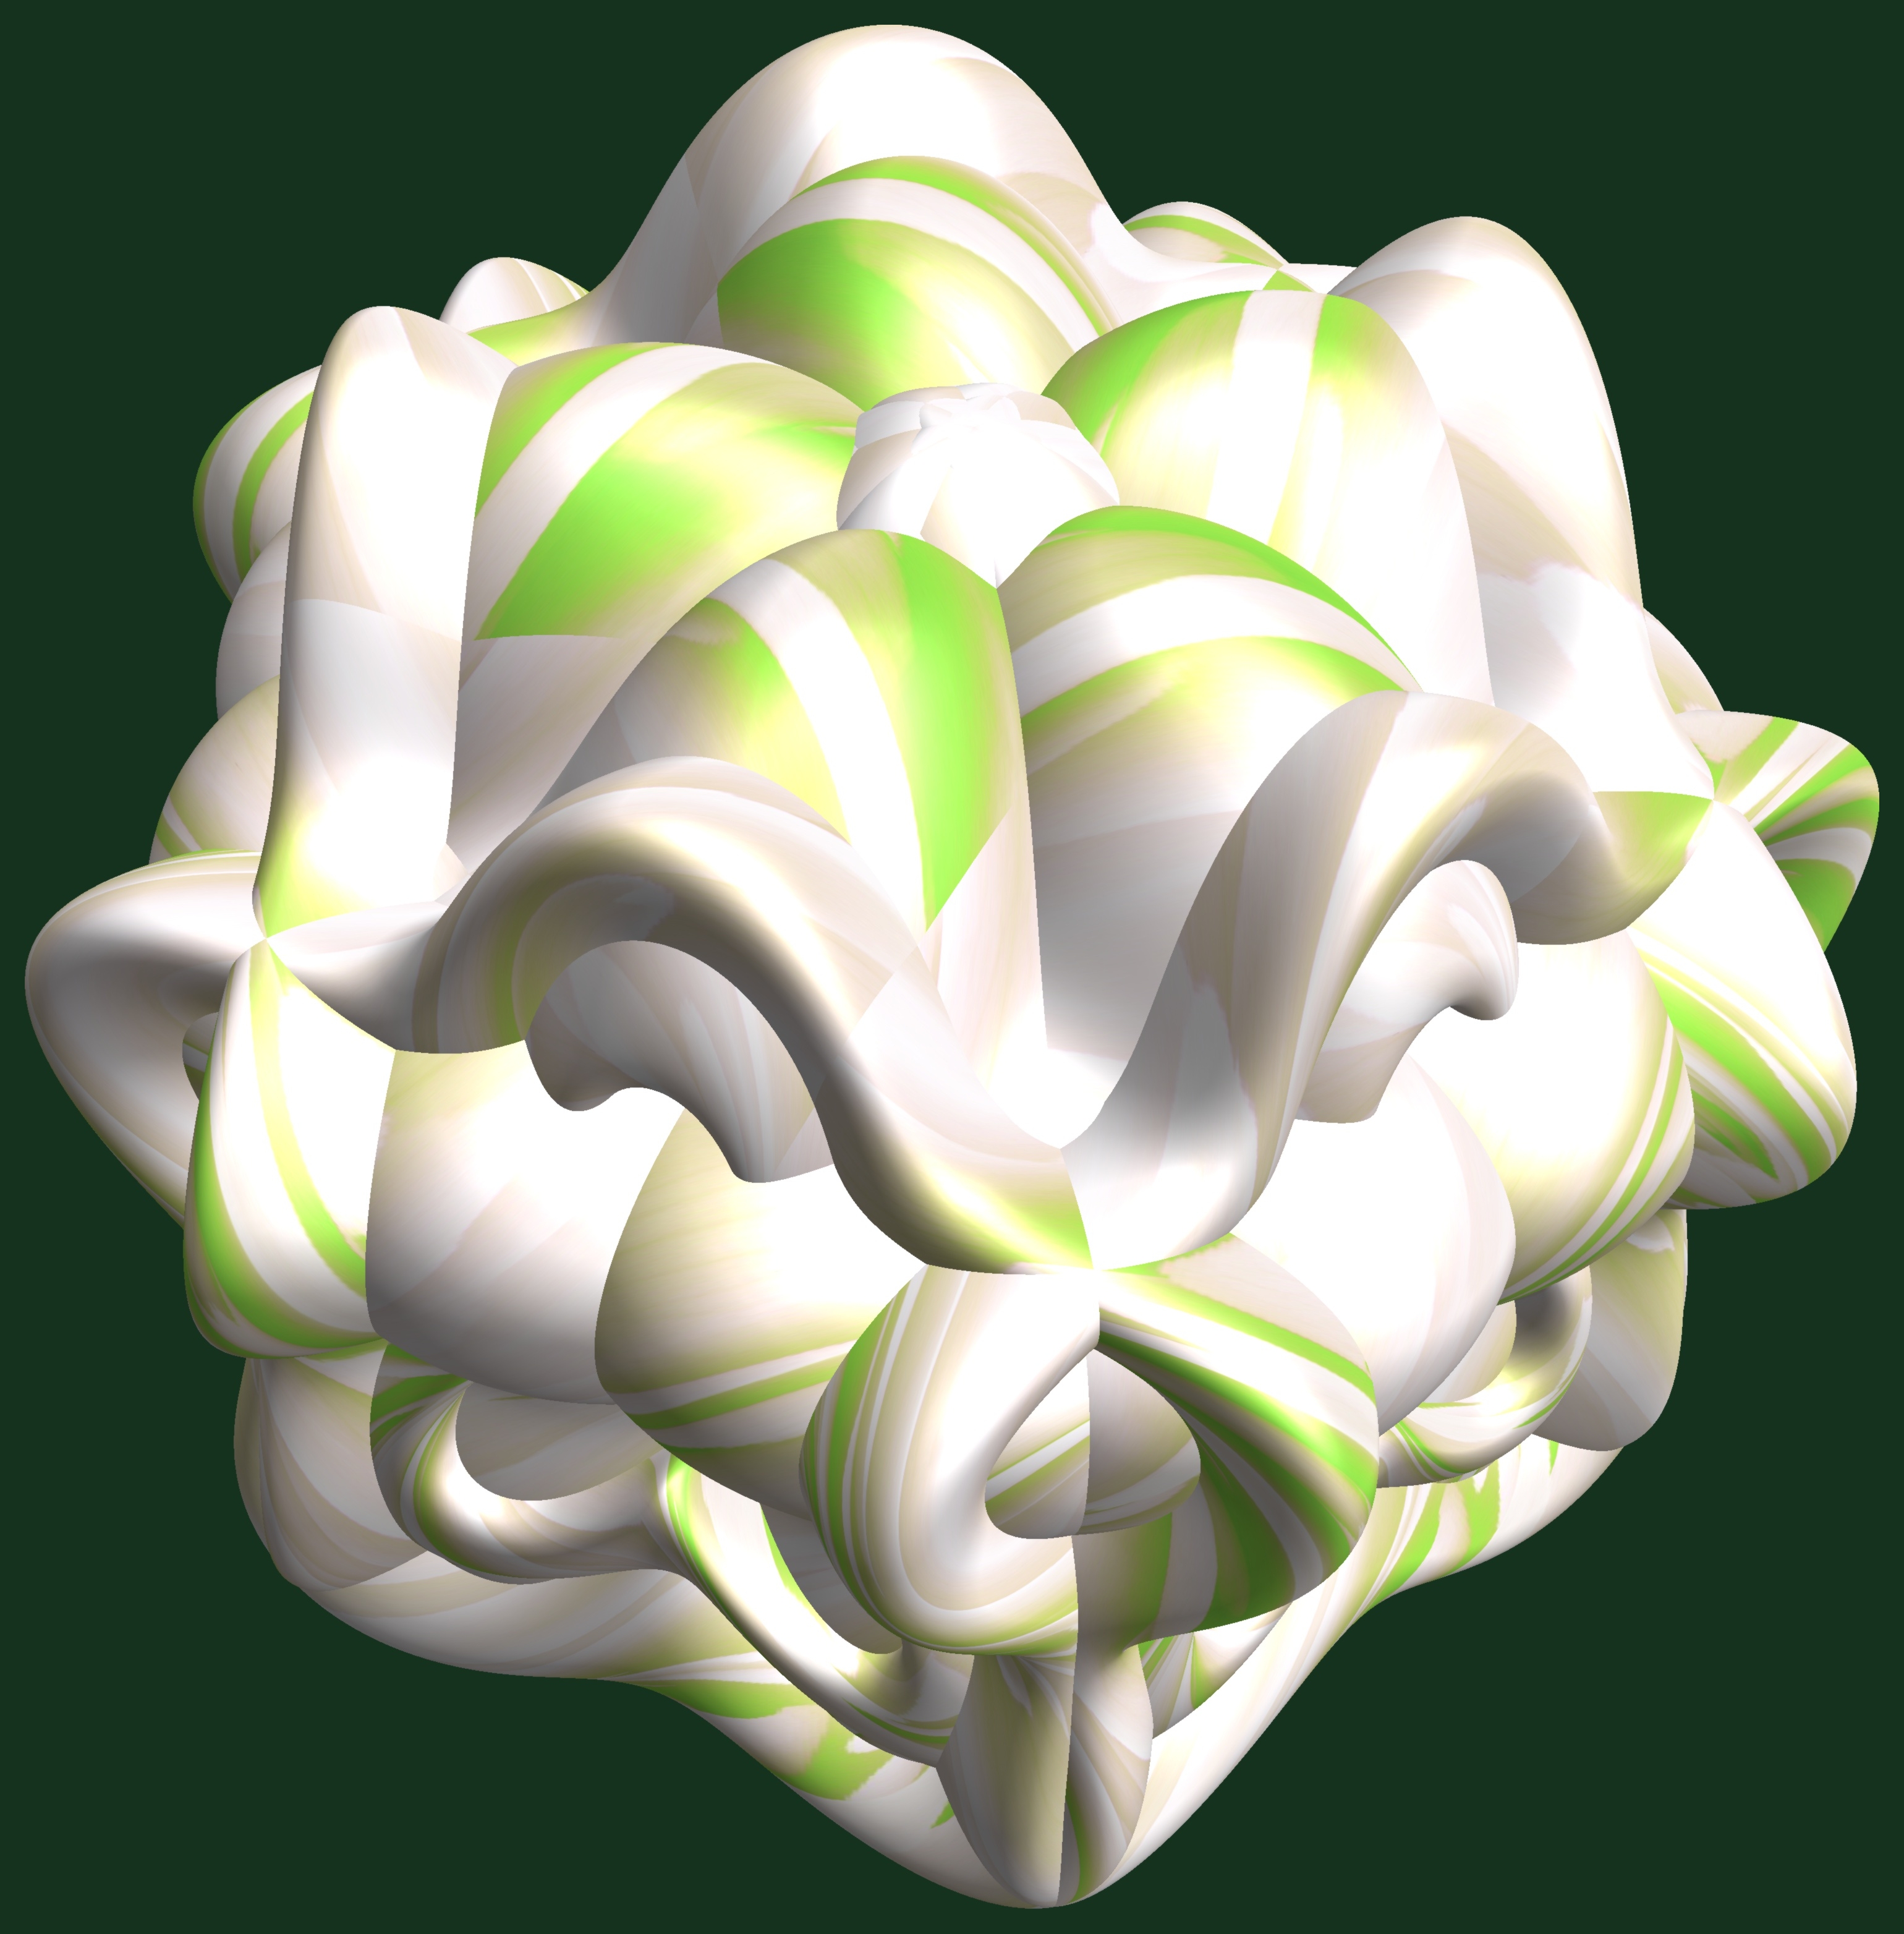
blossom, structure, plant, texture, leaf, flower, petal, pattern, green, flora, cool image, illustration, design, symmetry, 3d, graphic, organ, torus, mathematica, cg, parametricplot3d, code, program, algorithm, abstruct, mapping, jasmine, flowering plant, flower bouquet, land plant